Ekeko

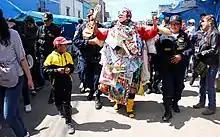
Representation of the Ekeko, in Puno, Perú

The Ekeko is depicted as a man with a mustache wearing traditional Andean clothes (especially the poncho) and completely loaded with bags and baskets with grain and food, (compare with the cornucopia of some Greco-Roman deities), household objects, and currency bills, and basically anything that a person is thought to want or need to have a comfortable and prosperous life; he is commonly found as a little statue to be put in some place of the house, preferably a comfortable one, but also as an amulet attached to key rings; modern statues of the god include a circular opening in his mouth in which to place a cigarette for Ekeko's pleasure. Latest tradition has the Ekeko "smoke" a lit cigarette once a year to ensure a full year of prosperity.